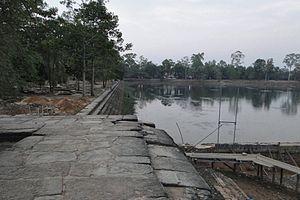
Srah Srang ou « le bain royal » est un bassin parementé situé à Angkor, au sud du baray oriental, immédiatement à l'est du temple de Banteay Kdei. Il mesure 700 m par 350. La terrasse et les pourtours sont en grès.